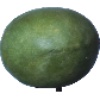
Label: Mango 1